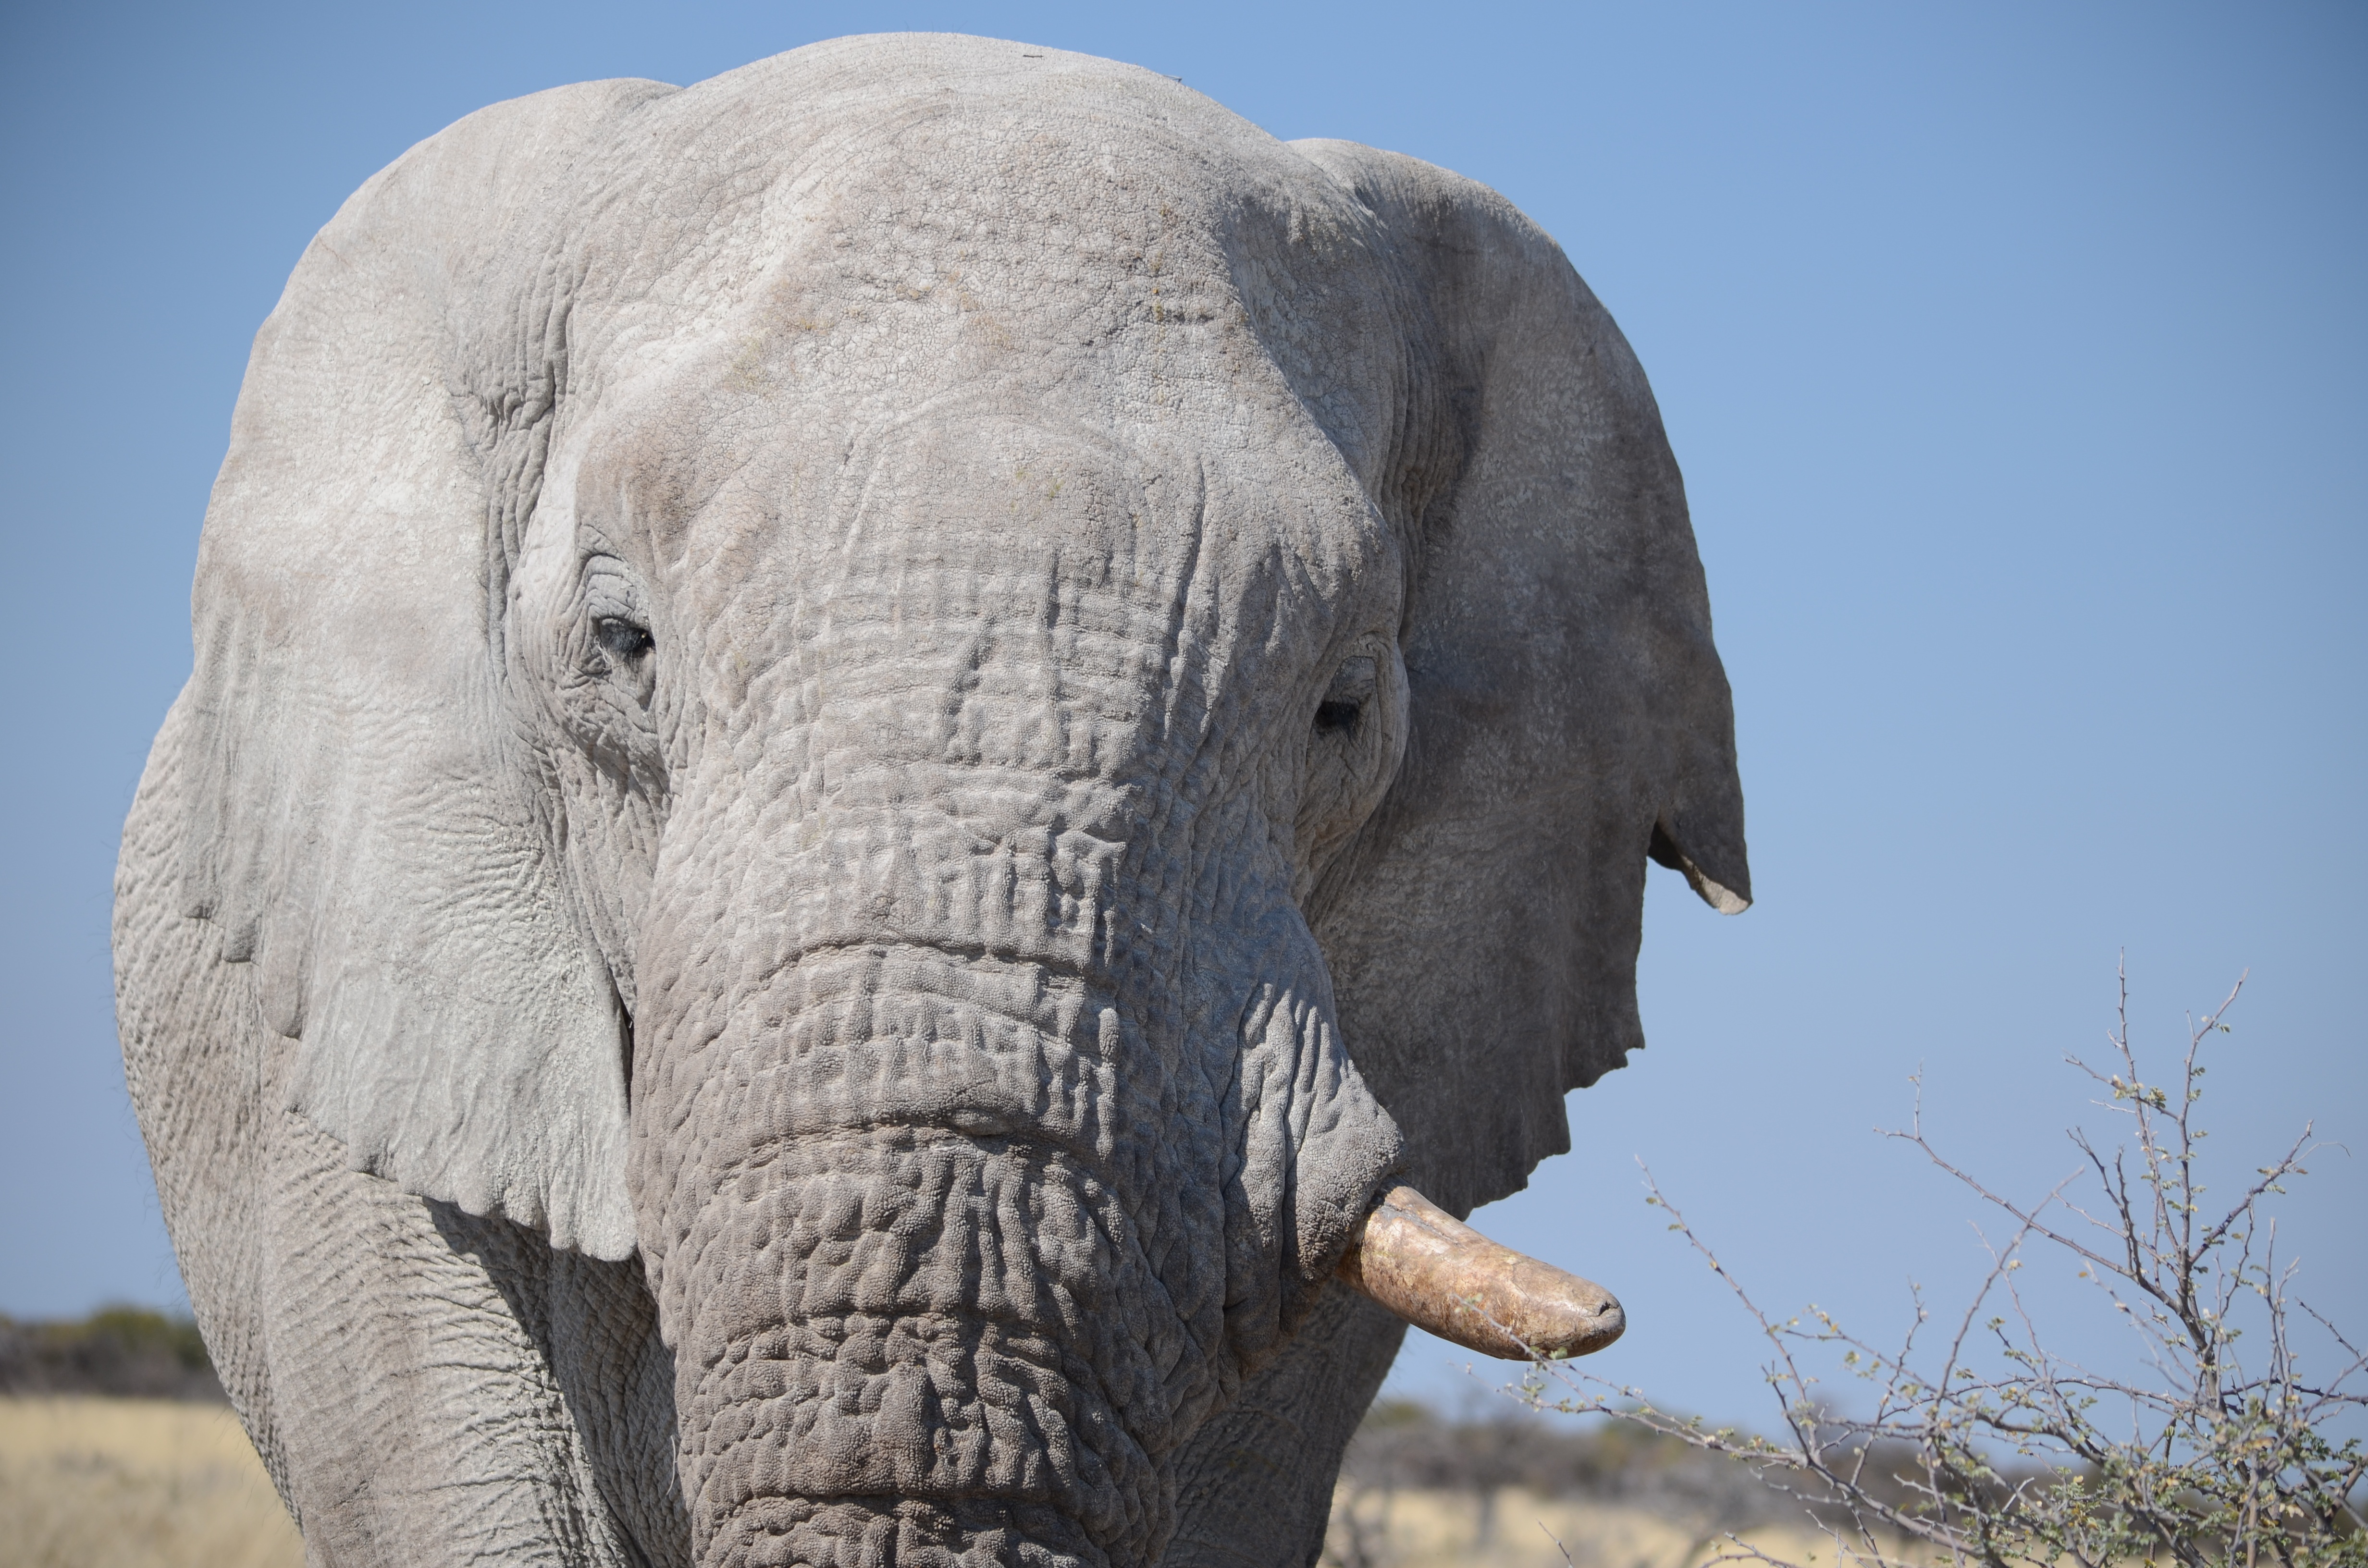
nature, wilderness, sun, old, animal, wildlife, wild, live, africa, mammal, close, national park, heat, fauna, elephant, wild animal, face, grey, dream, hot, creature, way, amazing, mood, animal world, of course, safari, emotion, namibia, threatened, indian elephant, african elephant, etosha, elephants and mammoths